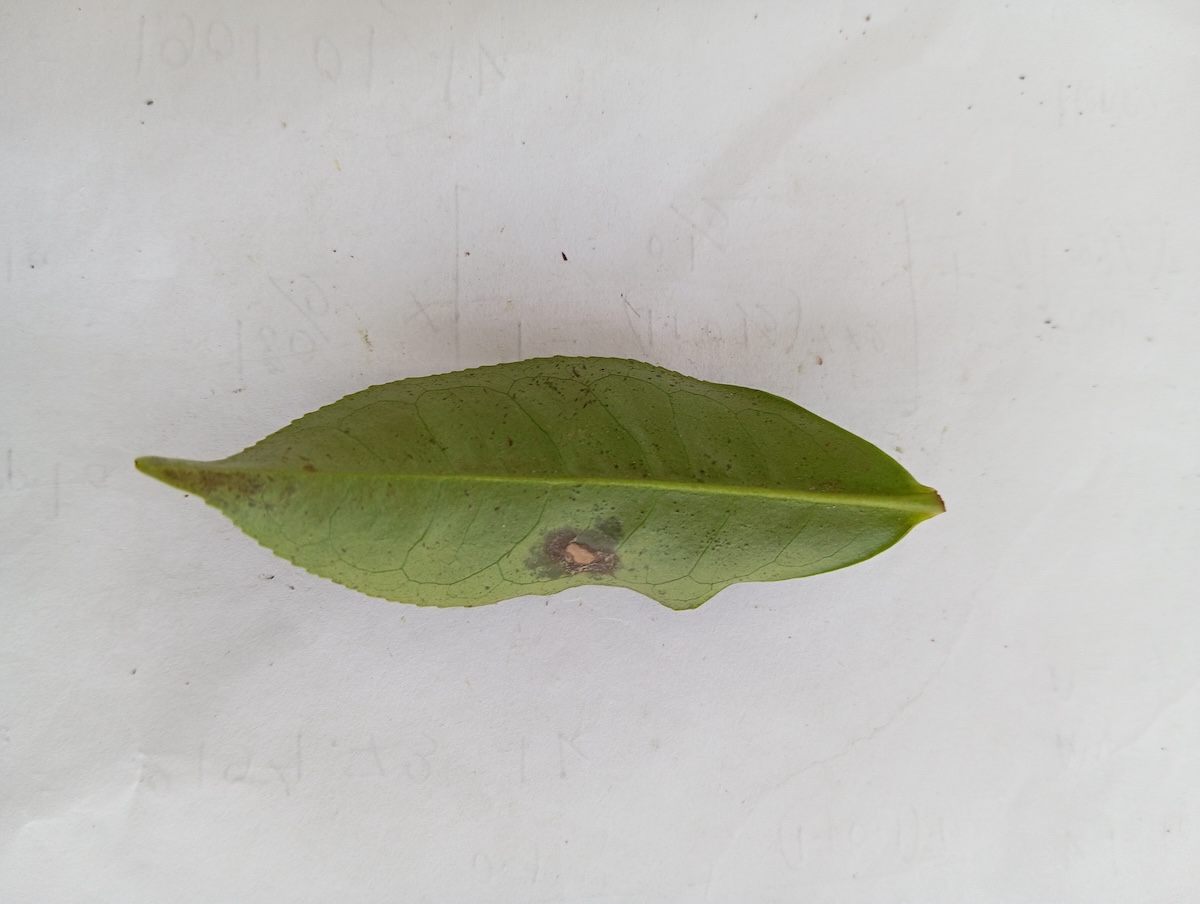
Label: Gray Blight